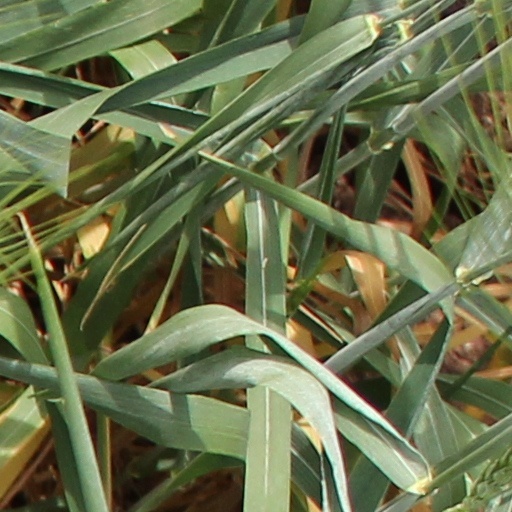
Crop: wheat